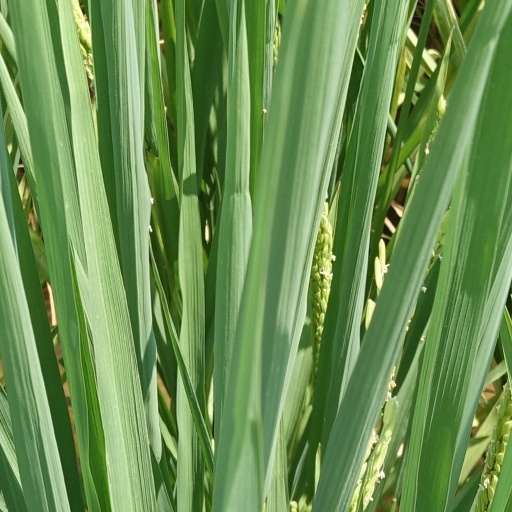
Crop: rice